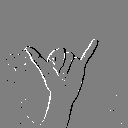
ASL letter: y